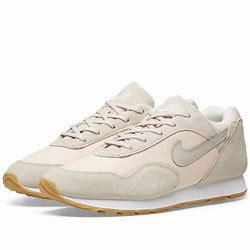
Brand: Nike
Model: Outburst